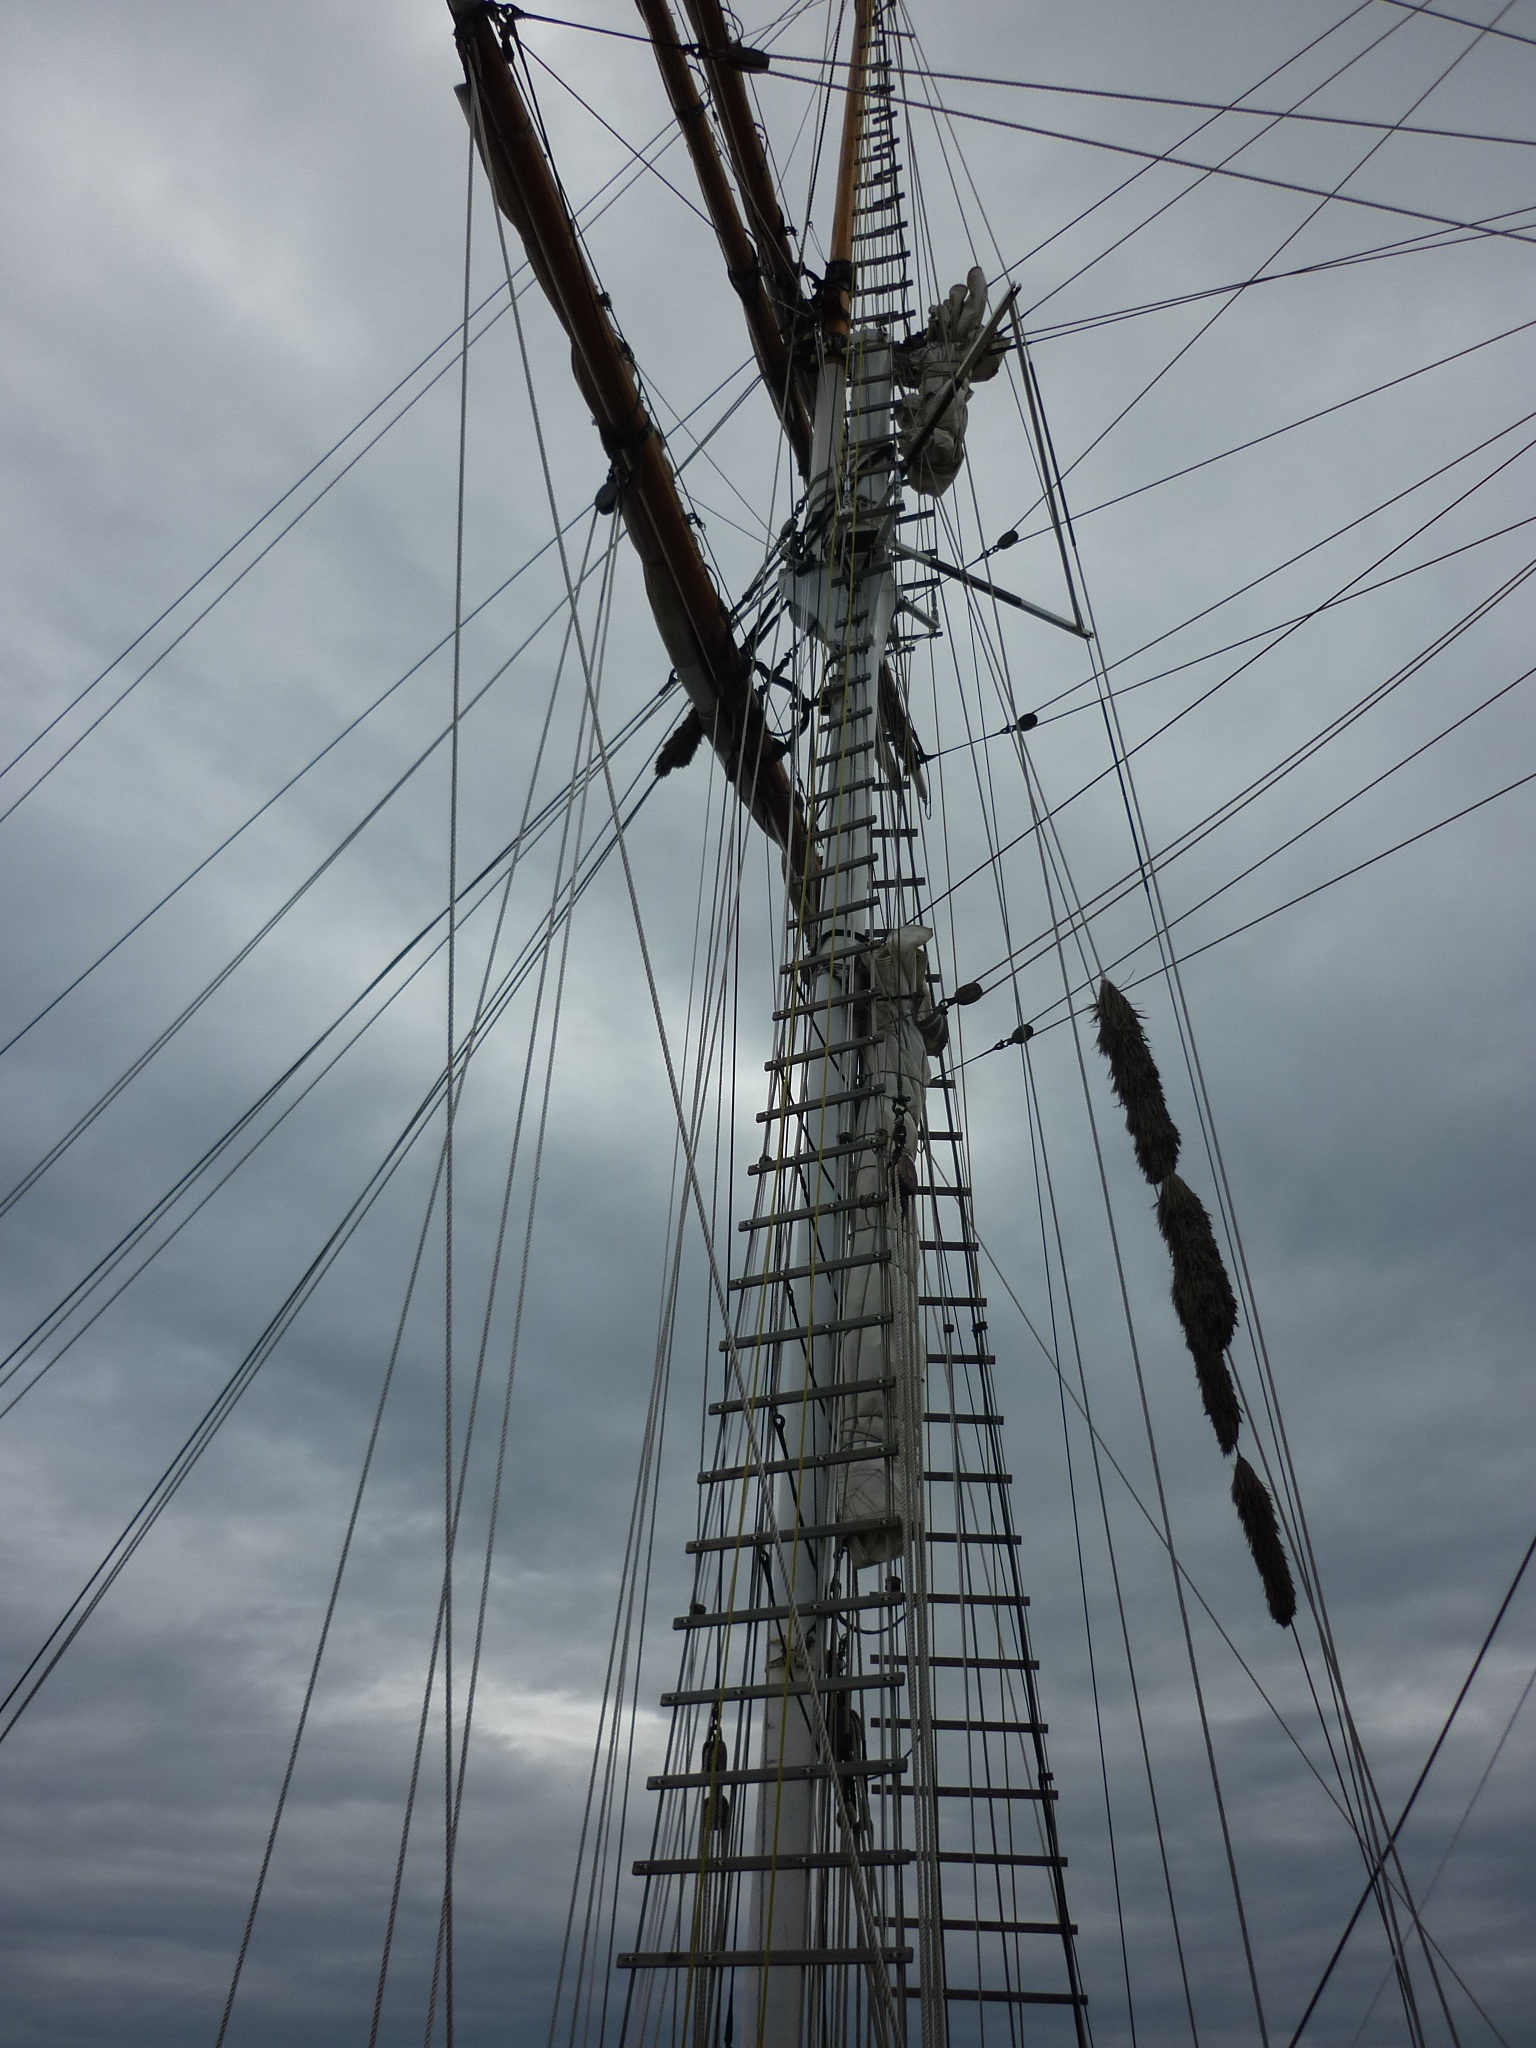
water, ship, line, vehicle, tower, mast, sailing, harbor, port, electricity, energy, australia, adelaide, sailing ship, transmission tower, outdoor structure, electrical supply, overhead power line, port adelaide